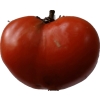
Label: tomato